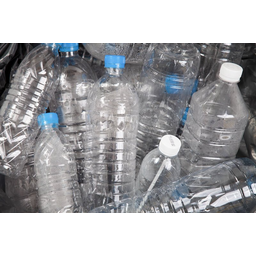
Label: bottles